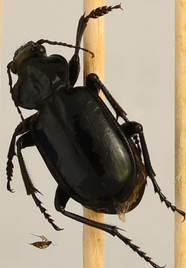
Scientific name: Calosoma affine
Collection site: Konza Prairie Agroecosystem NEON (KONA), plot KONA_007